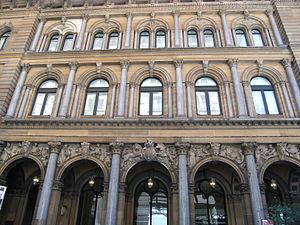
Macquarie Group est une institution financière offrant des services de financement, de conseil financier, d’investissement et de gestion de fonds. Elle fait partie de l'indice S&P/ASX 50.